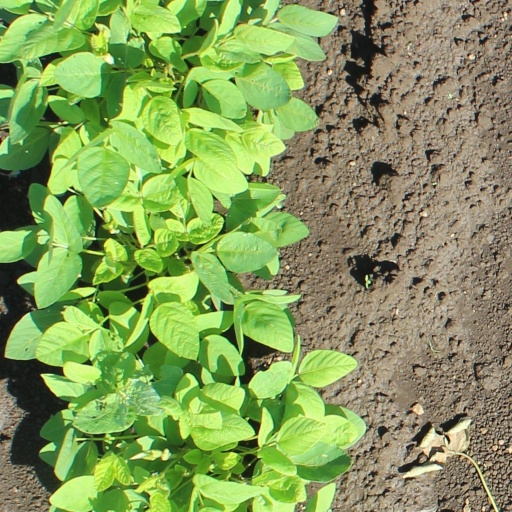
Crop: soybean